Shichinohe-Towada Station

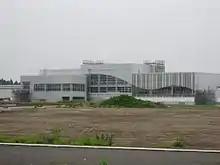
The station under construction in June 2009

Construction of the new station started in August 2008, with completion scheduled for September 2009. The station opened on 4 December 2010 with the opening of the Tohoku Shinkansen extension from to .